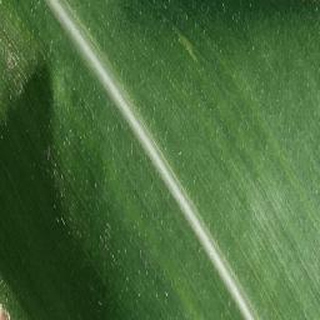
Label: healthy_corn